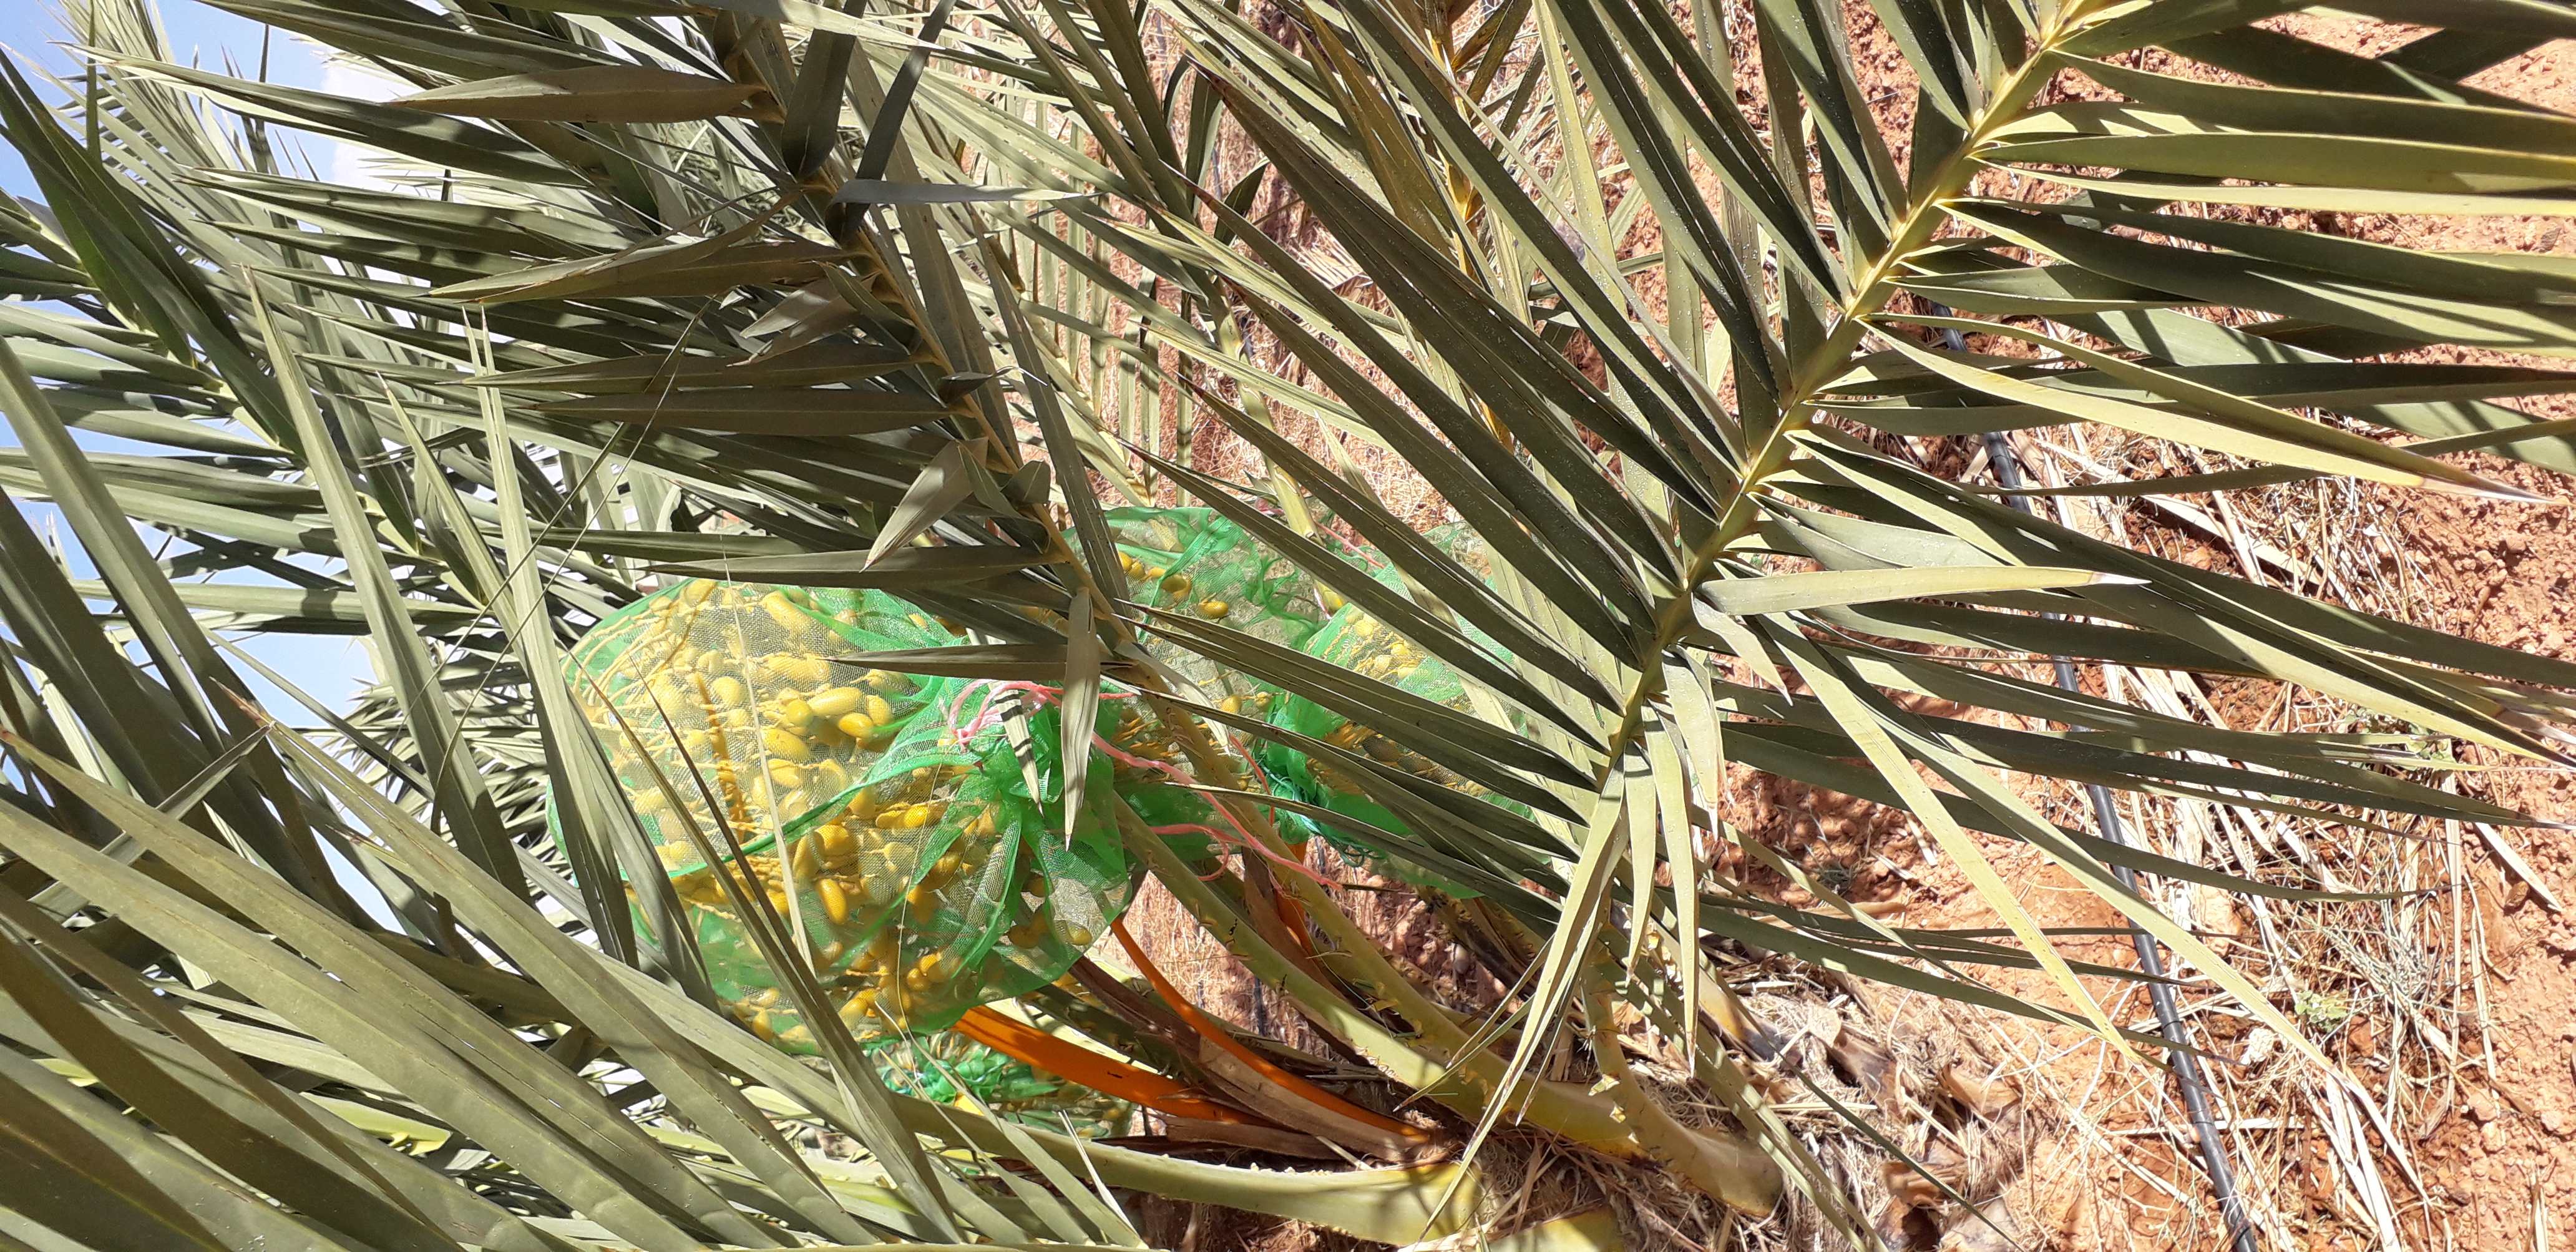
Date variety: kholt